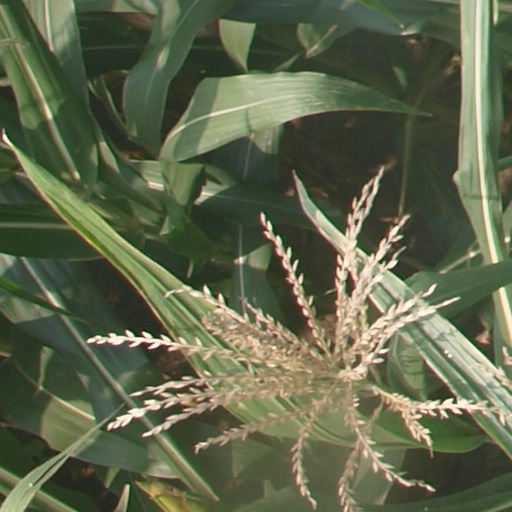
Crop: maize; corn